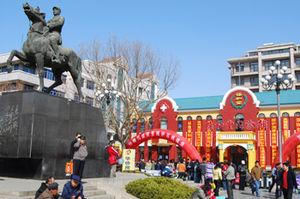
Le district de Jinzhou est une subdivision administrative de la province du Liaoning en Chine. Il est placé sous la juridiction de la ville sous-provinciale de Dalian.